Rosey Brown

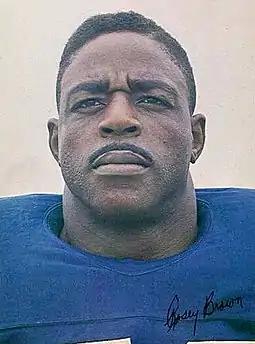
Brown with the New York Giants 1965

Roosevelt Brown Jr. (October 20, 1932 – June 9, 2004) was an American professional football offensive tackle who played in the National Football League (NFL) for the New York Giants from 1953 to 1965. He played college football for the Morgan State Bears and was selected by the Giants in the 27th round of the 1953 NFL draft.